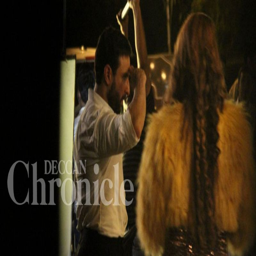
dressed in a crisp white shirt and black trousers , person shot for the scene late last evening .